IDW Publishing

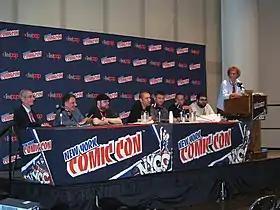
The IDW "Creator Visions" panel at the 2013 New York Comic Con. From left to right: writers Sidney Friedfertig, Gary Gerani, Adadsam Knave, Dan Goldman, M. Zachary Sherman, Jeff Kline, and Jason Enright. At the podium is IDW Vice President of Marketing Dirk Wood.

In 2010, IDW Publishing released the sequel to Michael San Giacomo's "Phantom Jack" Image Comics series with "Phantom Jack: The Nowhere Man Agenda." The graphic novel is notable because it features the death of the main character, a reporter who can turn invisible.